Rowan County, North Carolina

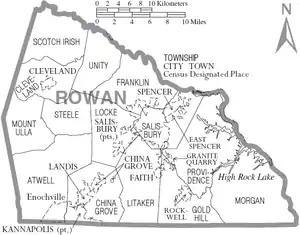
Map of Rowan County with municipal and township labels

By the requirements of the North Carolina Constitution of 1868, the county was divided into townships. Previous to that time, the subdivisions were Captain's Districts. While the Captain's Districts referred primarily to the militia, it served also for the election precinct, the tax listing and tax collecting district. The following townships in Rowan County were created in 1868: